Batterie de Bouviers

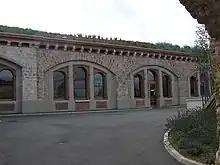
Entry to the casemates

The principal battery, known as the "caserne sous le parados" (barracks under the entrance) is composed of gun chambers all oriented opening on the northeastern facade, with arched vaults expressed on the main wall as blind arches. Materials include limestone, millstone and brick. Concrete was added after 1879, and was retained in the 2006 renovation. A small bastion protects the entry from direct fire directly opposite the gate.